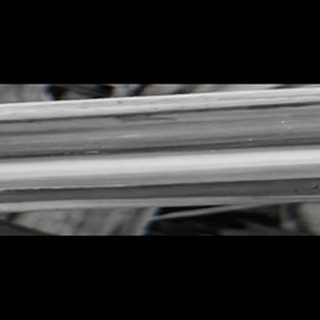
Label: sugarcane_yellow_leaf_disease